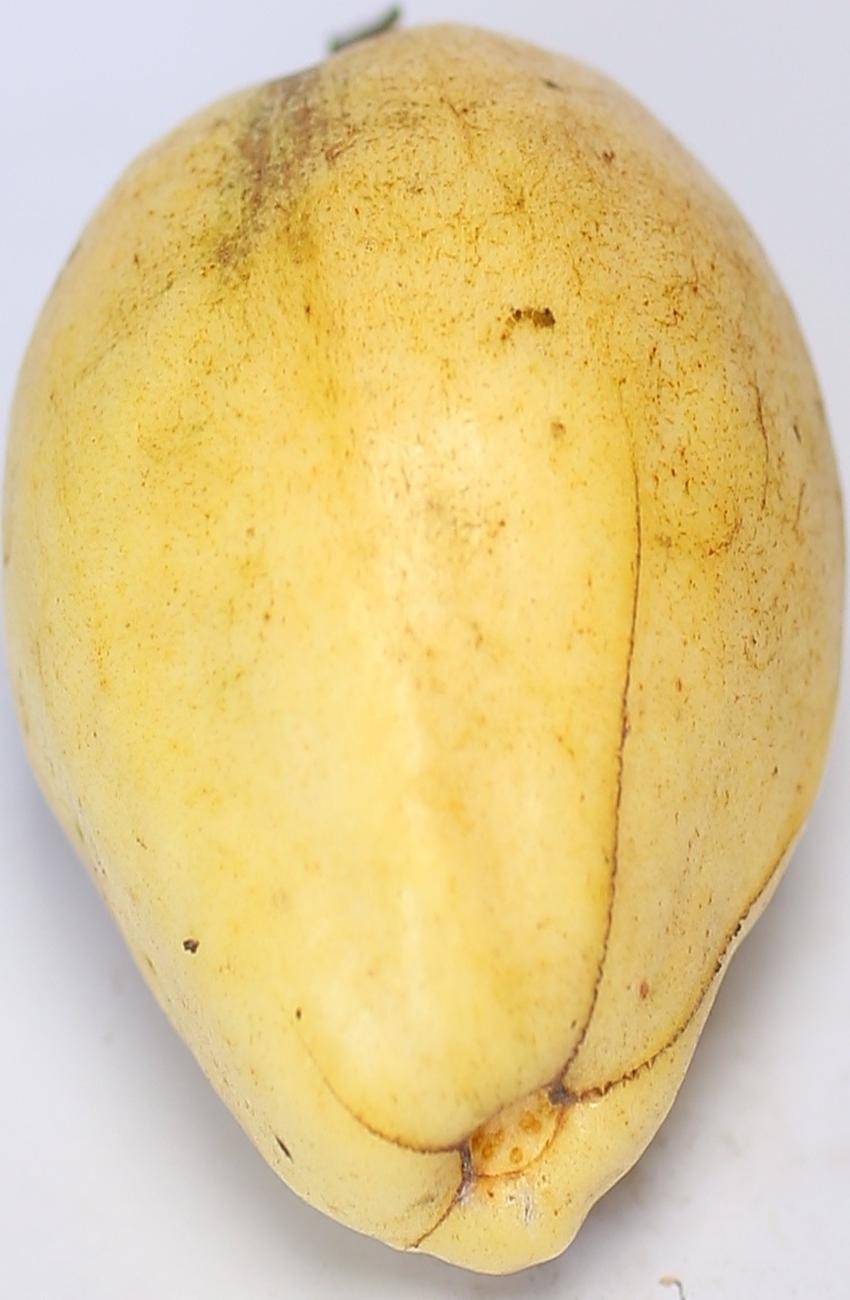
Maturity: ripe
Variety: thadhrami